Lee Chong Cheng

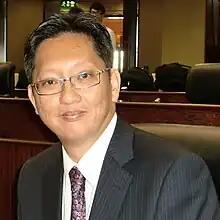

Lee Chong Cheng (born 16 November 1965 in Macau) is a member of the Legislative Assembly of Macau. Lee Chong Cheng was first elected through the Labor functional constituency representing Employees Association Joint Candidature Commission (CCCAE) later directly elected through the Geographical constituency.